Holler House

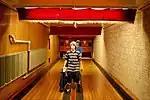
Pinboys at Holler House bowling alley

Starting in the mid-twentieth century, Holler House began a tradition that has since accumulated nearly 1,000 bras. This tradition started when the owner Marcy Skowronski was drinking with her friends, after which they started taking their clothes off. This has now grown into a tradition in which women autograph and hang their bras from various fixtures in the tavern on their first visit. When the bras started fraying, Skowronski boxed up most of them to make room for new ones to be displayed.